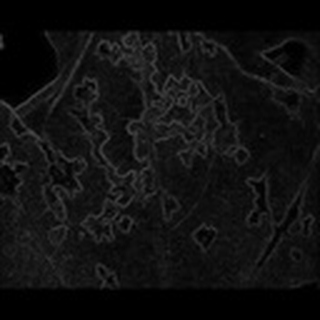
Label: cotton_bacterial_blight